Azerbaijani Armed Forces

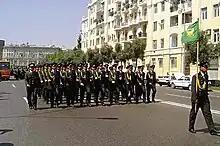
Azerbaijani higher military cadets

The North Atlantic Treaty Organization (NATO) and Azerbaijan cooperate. Azerbaijan's Individual Partnership Action Plan (IPAP) and its Partnership for Peace (PfP) linkages lay out the programme of cooperation between Azerbaijan and NATO.